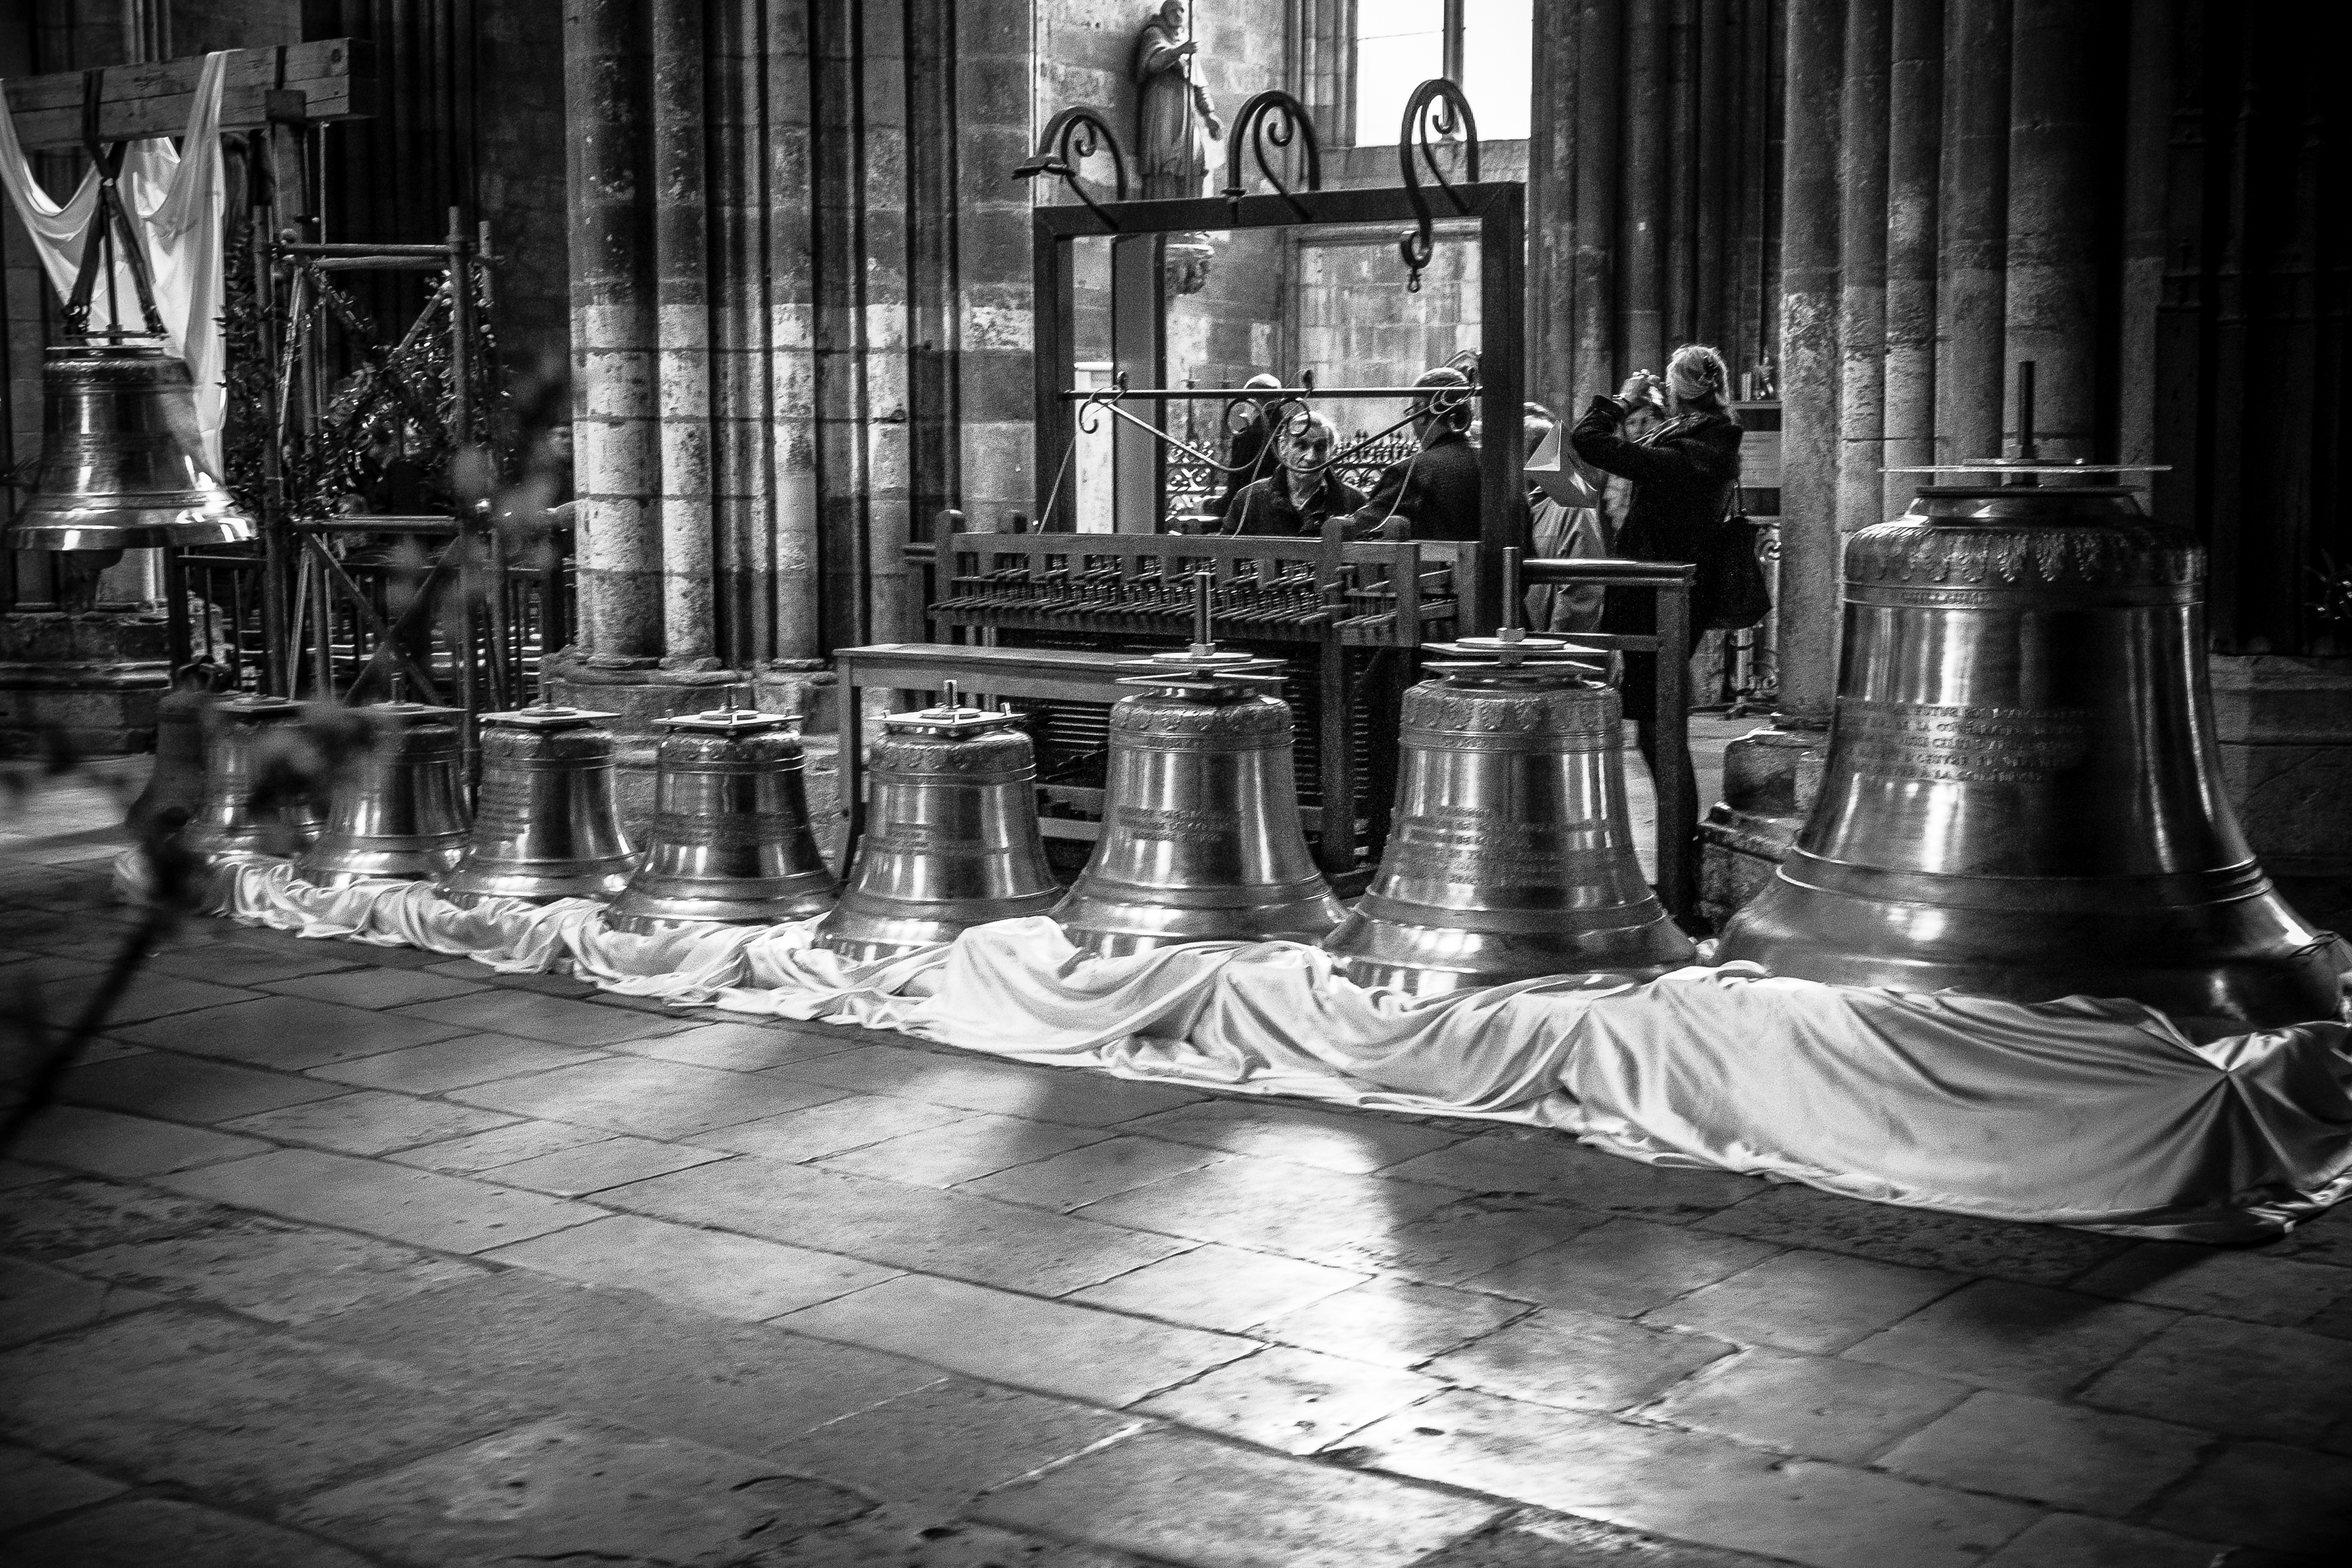
light, black and white, white, street, photography, urban, travel, france, fujifilm, darkness, black, monochrome, lighting, bw, blackandwhite, blackwhite, ngc, photograph, normandy, fuji, stphotographia, shape, fujixt1, fujix, noireblanc, rouen, monochrome photography, film noir